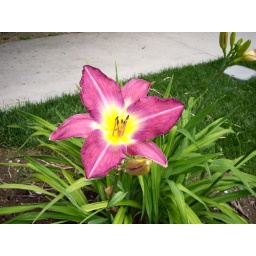
An nice flower near the road